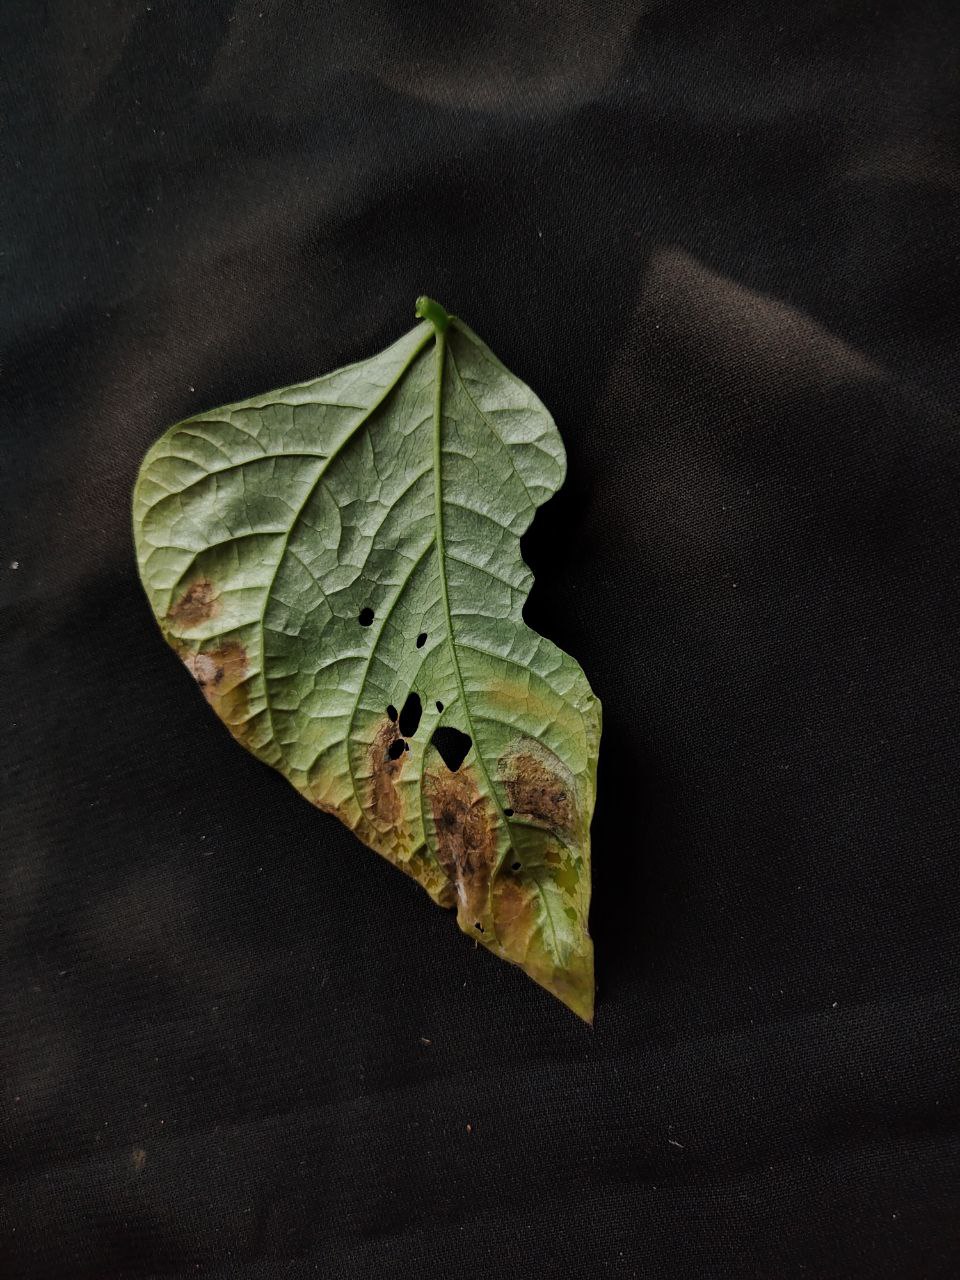
Crop: cowpea
Leaf condition: Bacterial wilt